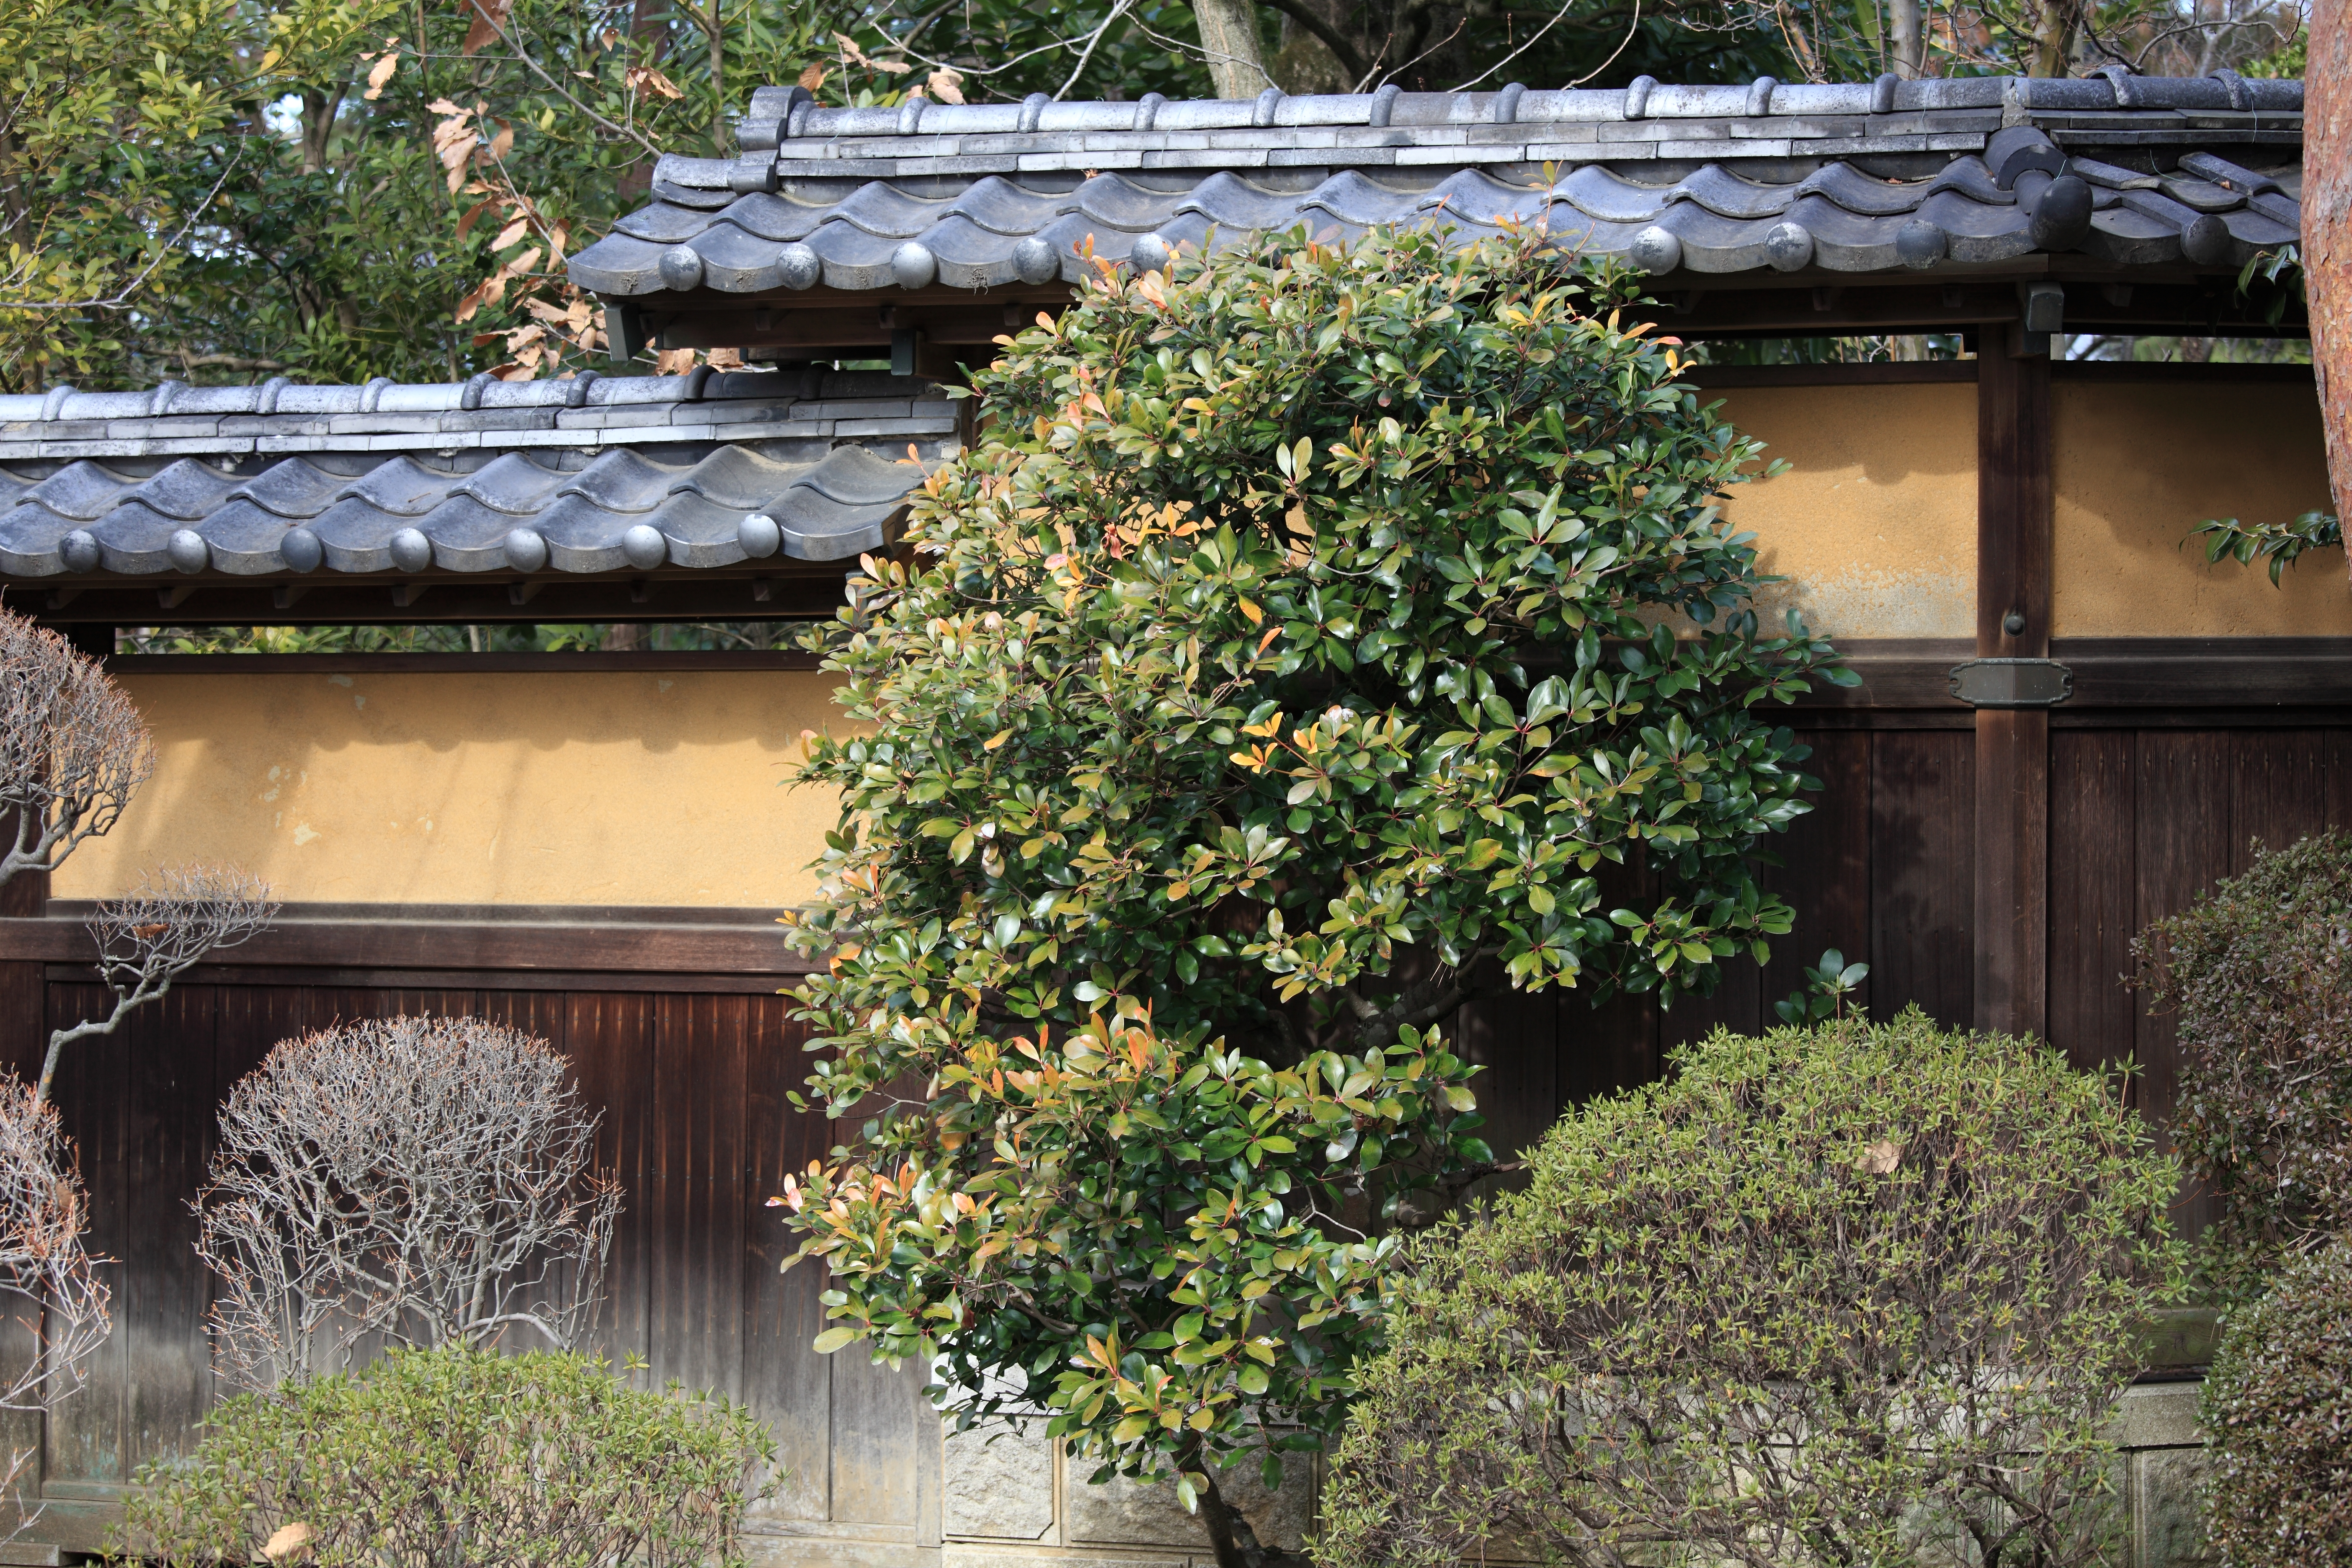
tree, plant, flower, home, wall, high, museum, botany, garden, flora, houseplant, memorial, courtyard, shrub, shrine, 5d, hires, botanical garden, yard, markii, hi, res, resolution, saitama, hikigun, tohyama, kawajimamachi, earthen, woody plant